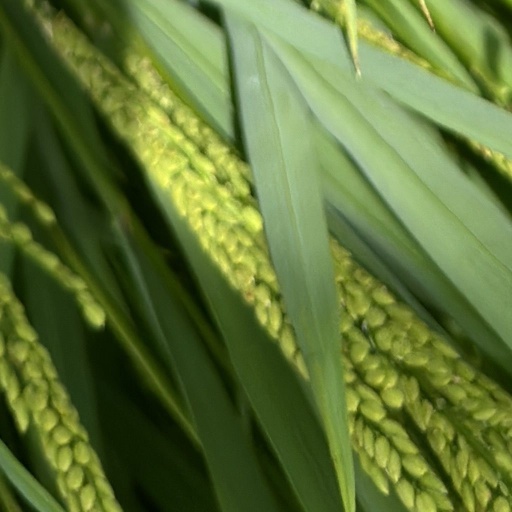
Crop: rice